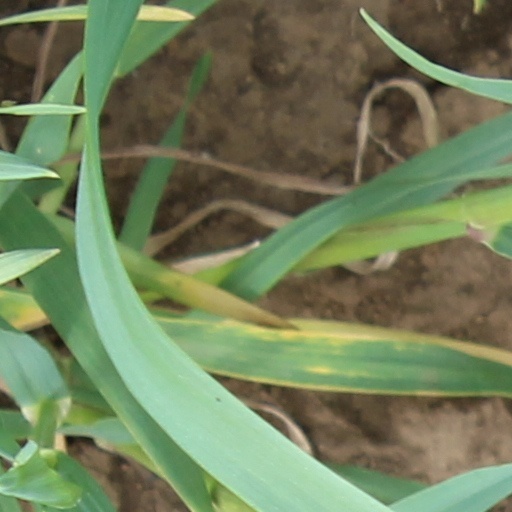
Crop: wheat